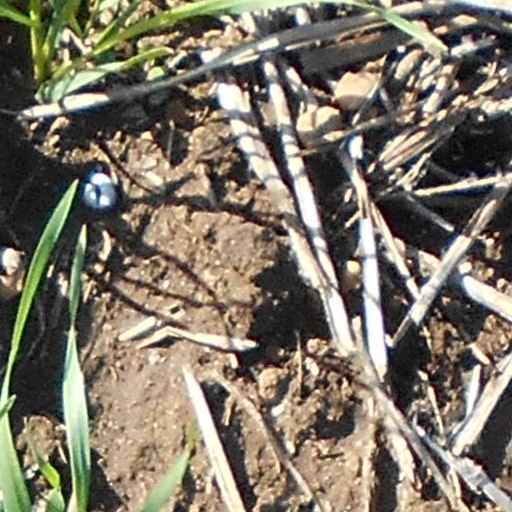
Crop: wheat